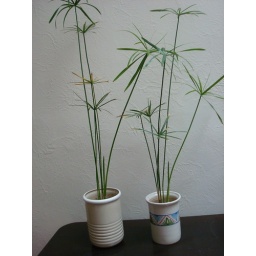
Grows tall strands of reed -like swamp vegetation in sand and water